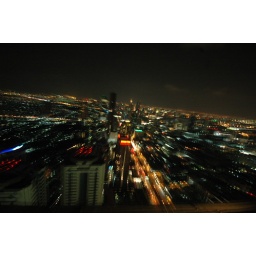
The Vertigo is a rooftop restaurant/bar in Bangkok, on the 62st/62nd floor of the Banyan tree tower.